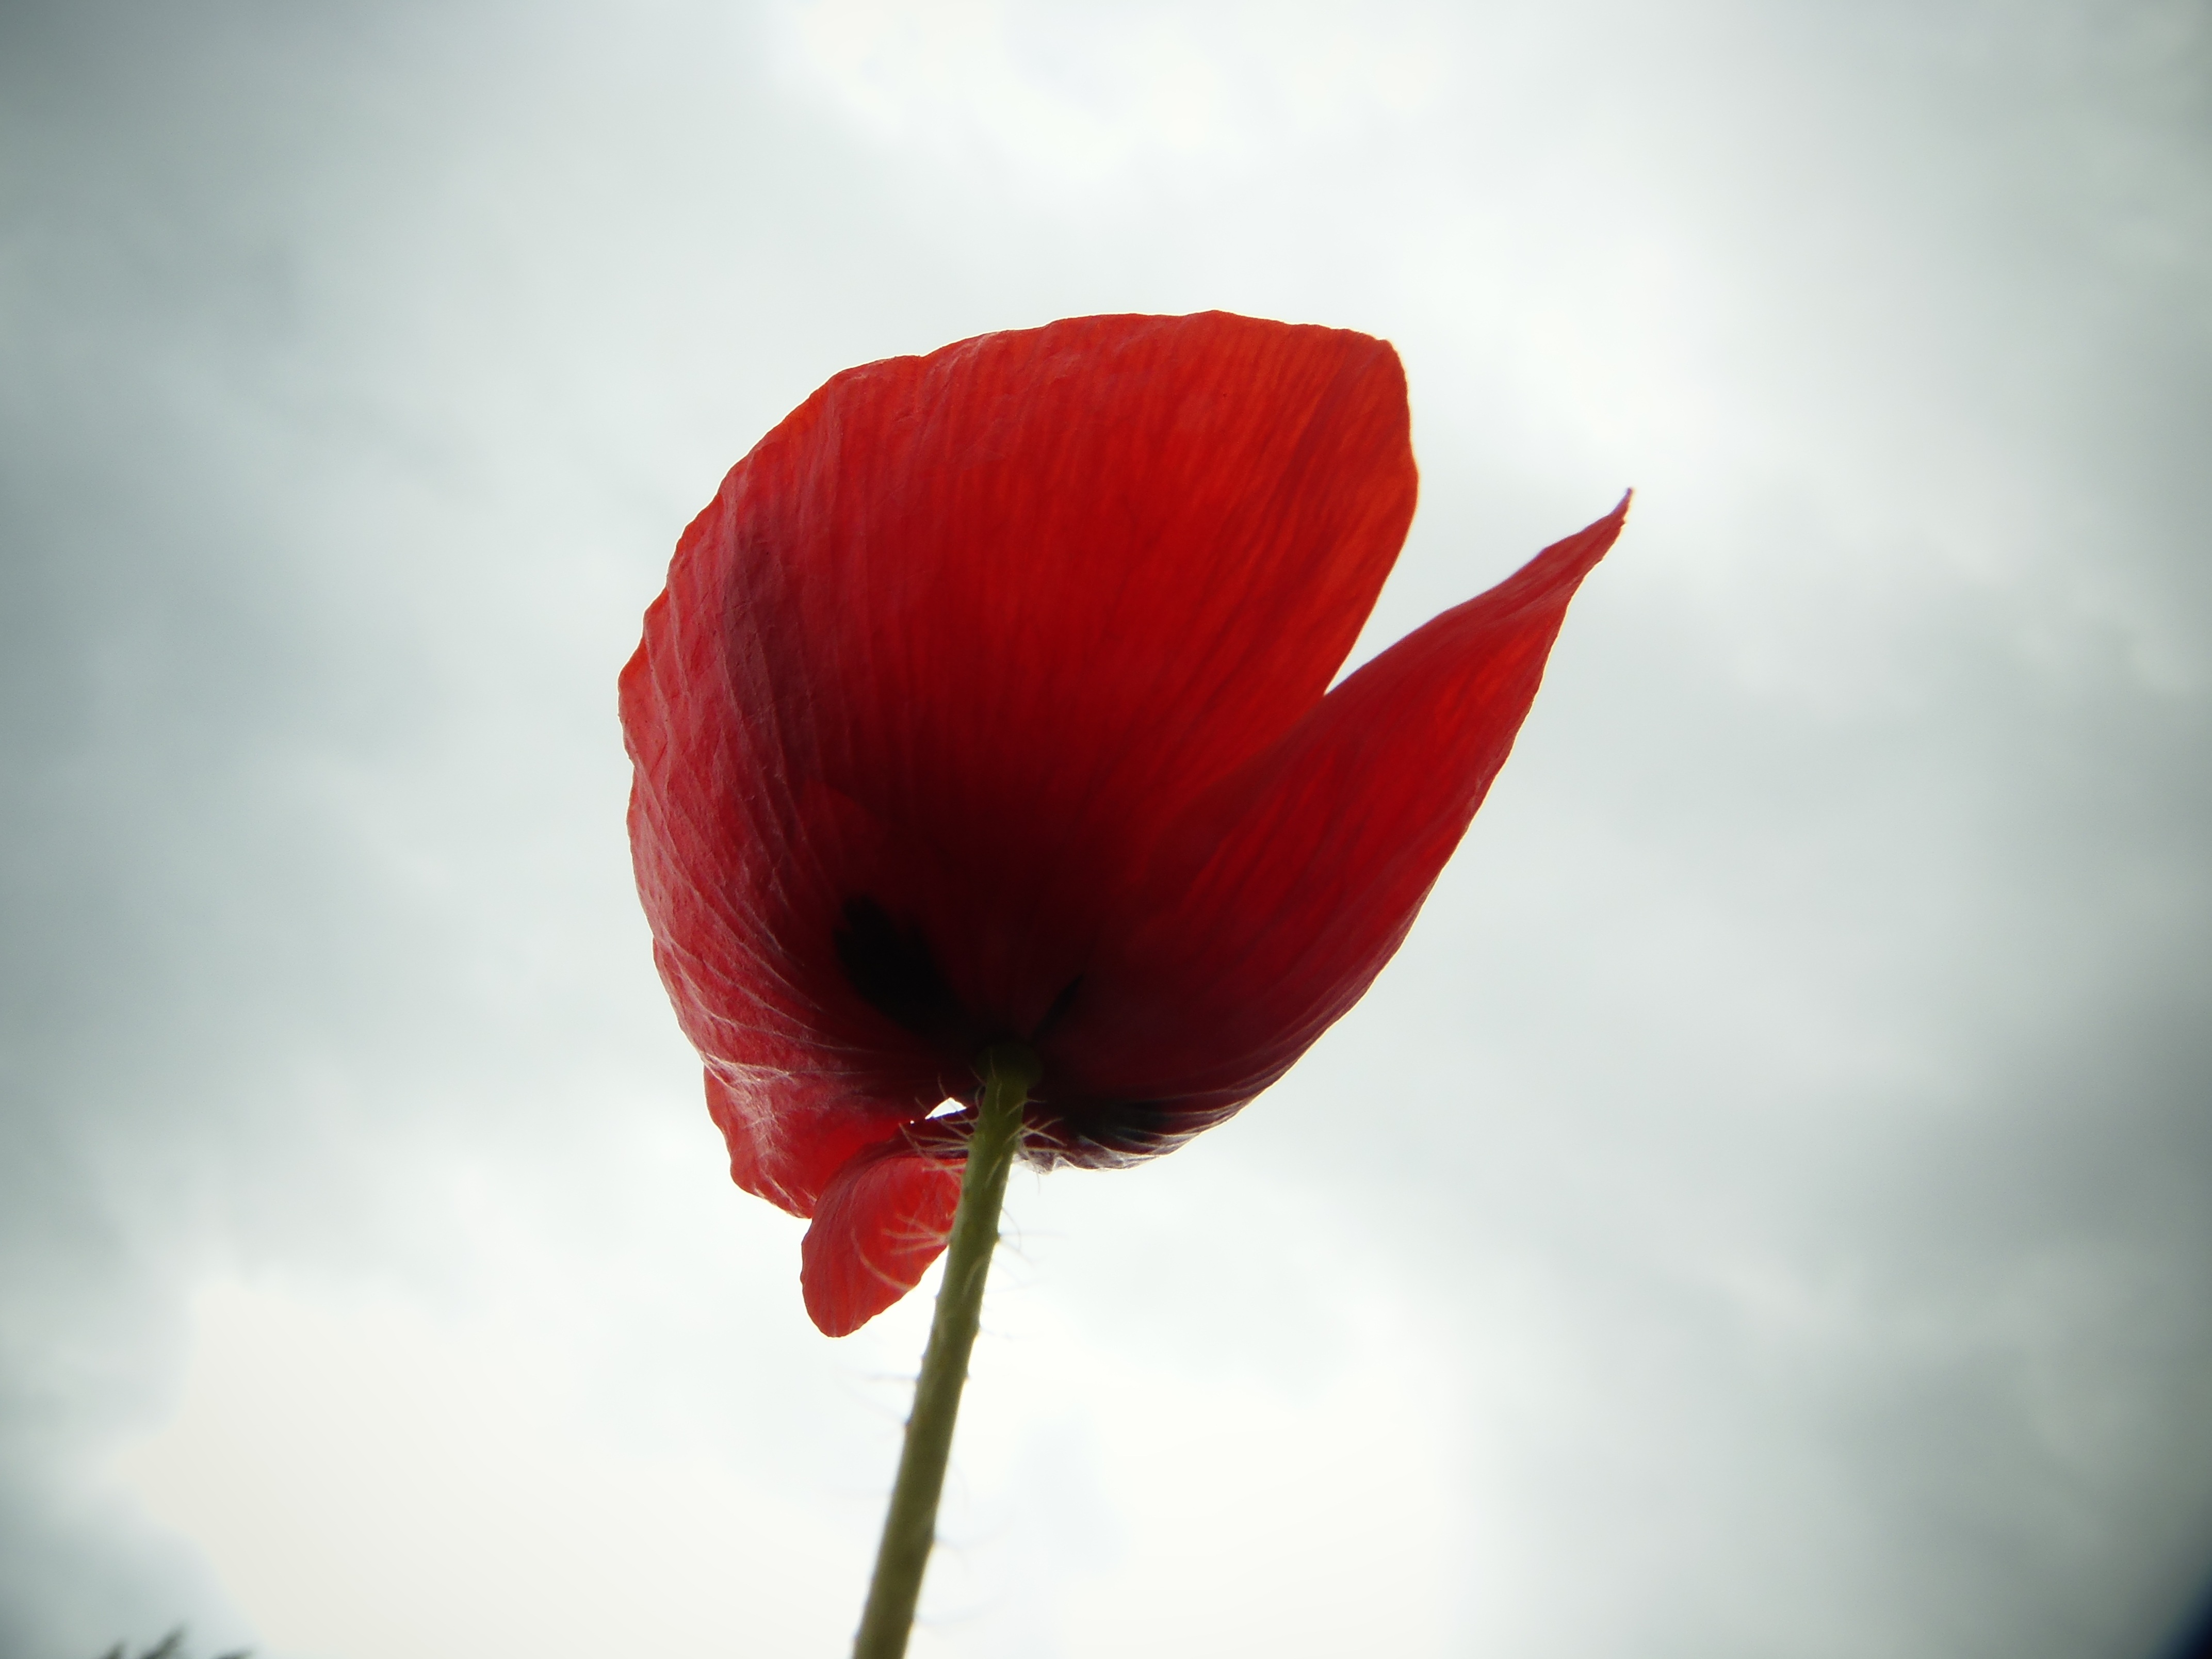
nature, blossom, plant, sky, photography, leaf, flower, petal, spring, red, macro, flora, life, flowers, close up, poppy, coquelicot, macro photography, flowering plant, plant stem, land plant